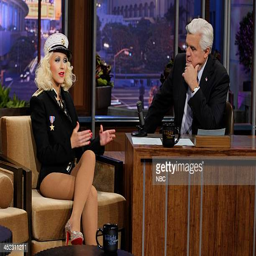
pop artist during an interview with comedian